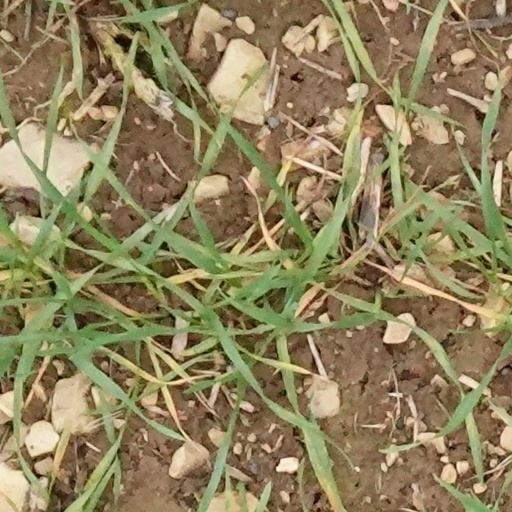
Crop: wheat